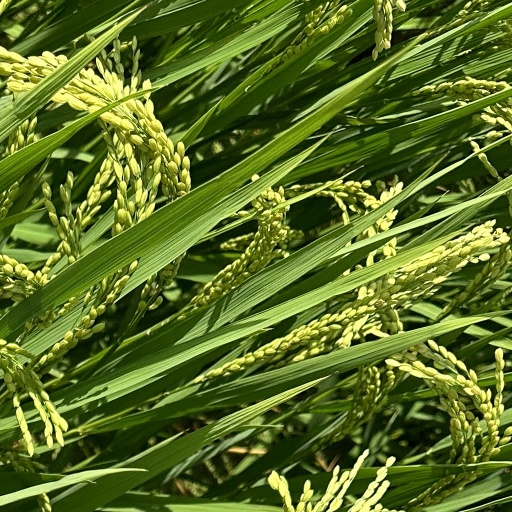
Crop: rice